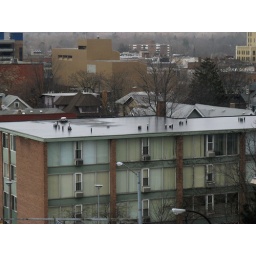
Reflected trees in the wet roof of an apartment building in Ann Arbor.